Jaundice

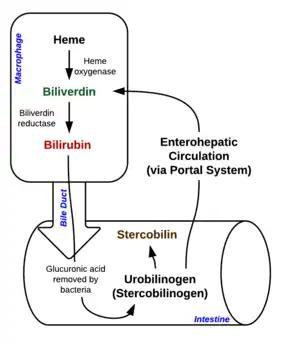

Jaundice is typically caused by an underlying pathological process that occurs at some point along the normal physiological pathway of heme metabolism. A deeper understanding of the anatomical flow of normal heme metabolism is essential to appreciate the importance of prehepatic, hepatic, and posthepatic categories. Thus, an anatomical approach to heme metabolism precedes a discussion of the pathophysiology of jaundice.